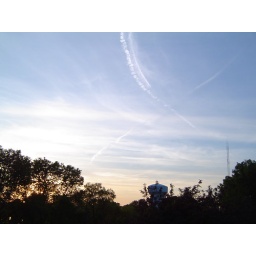
experimenting with camera settings to get more blue in my sky